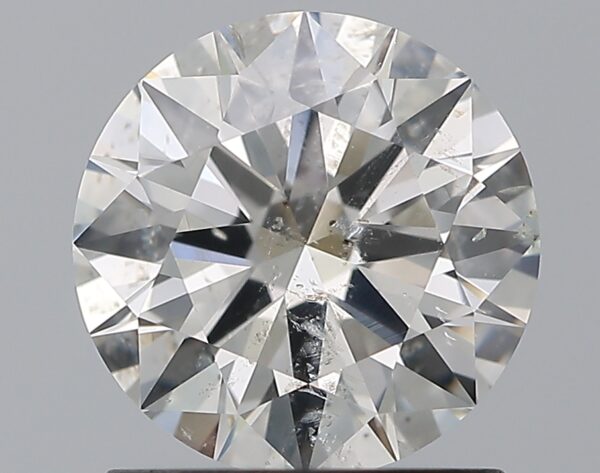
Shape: round
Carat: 1.21
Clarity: SI2
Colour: I
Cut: EX
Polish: EX
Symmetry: EX
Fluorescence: N
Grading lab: GIA
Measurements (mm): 6.9 x 6.92 x 4.15